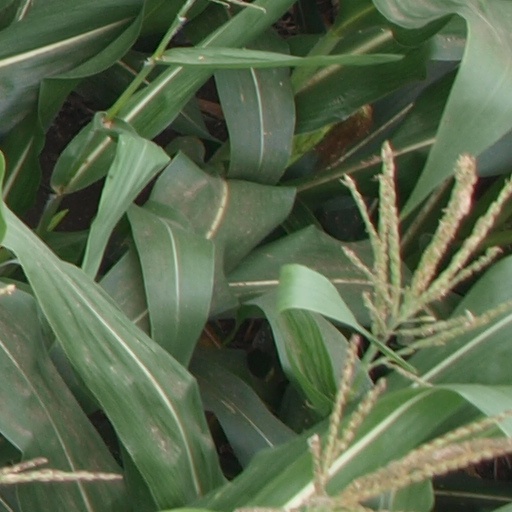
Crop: maize; corn